List of United States Supreme Court cases, volume 68

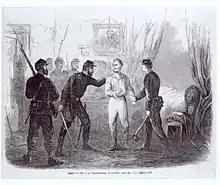
Vallandigham's arrest, 1863

"Ex parte Vallandigham", 68 U.S. (1 Wall.) 243 (1864) is a case involving a former congressman, Clement Vallandigham of Ohio, who had violated an Army order against the public expression of sympathy for the Confederate States and their cause. Vallandigham was tried before a military tribunal for treason after he delivered an incendiary speech at Mount Vernon; he appealed the military verdict to the Supreme Court, arguing that he as a civilian could not be tried before a military tribunal. On appeal, the Supreme Court issued a unanimous ruling refusing to address Vallandigham's main argument that the military tribunal lacked jurisdiction to try him. Instead, they held that the Court was only authorized to take appeals as regulated by Congress – and Congress had never authorized them to take an appeal from a military tribunal, denying Vallandigham's appeal for lack of jurisdiction. "Ex parte Vallandigham" was cited by the Supreme Court in several important 20th Century cases, for example, "Ex parte Quirin", and "Youngstown Sheet & Tube Co. v. Sawyer".